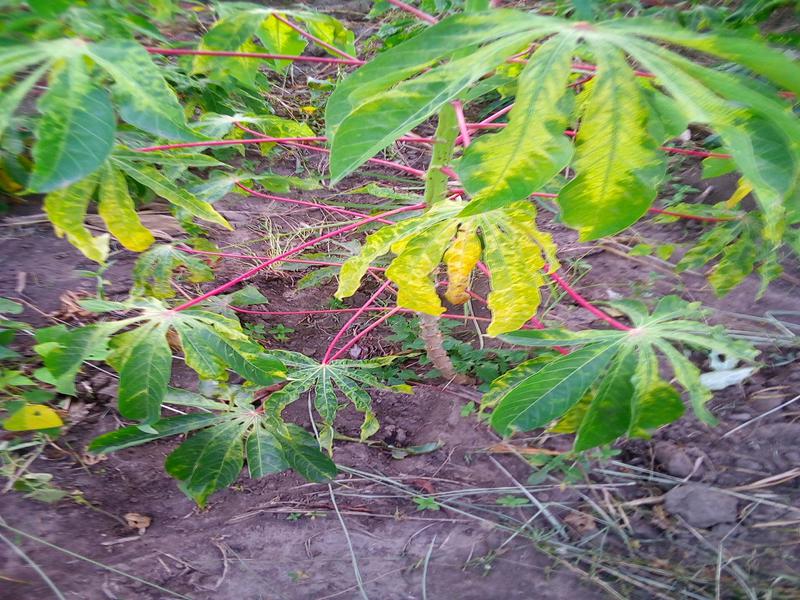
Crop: cassava
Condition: mosaic_disease